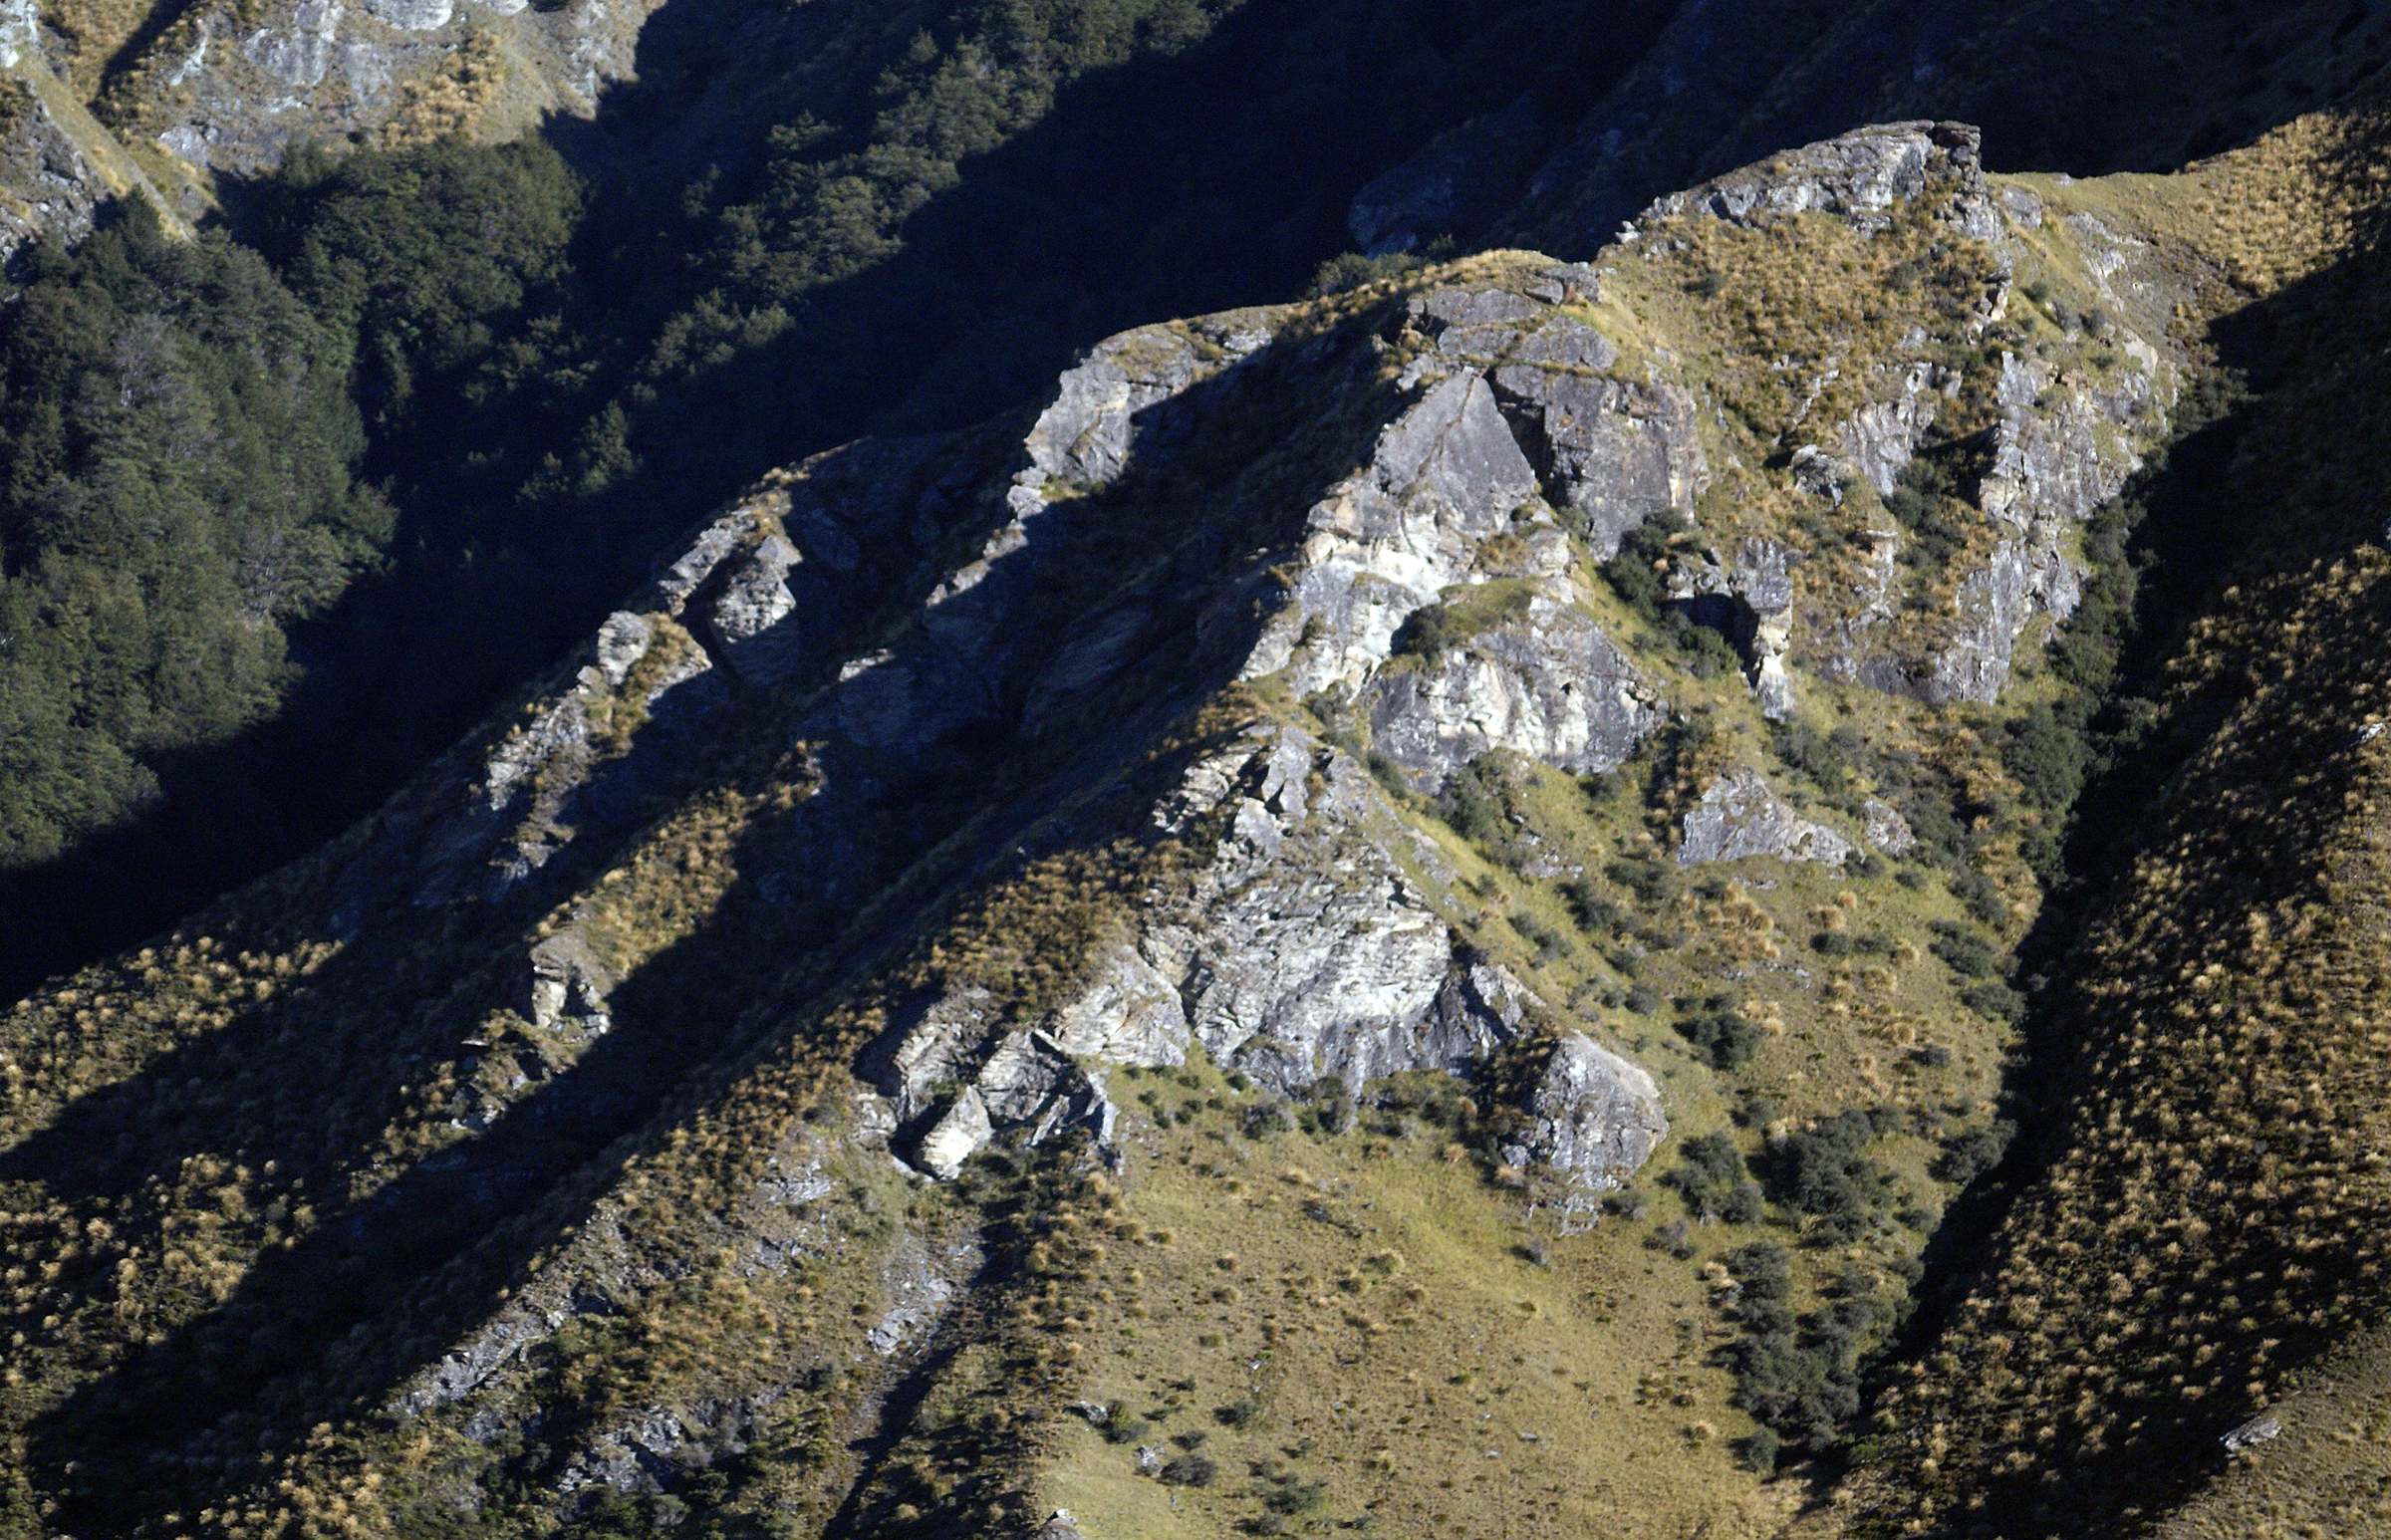
rock, mountain, formation, terrain, publicdomain, geology, otago, skipperscanyon, shotoverriver, queenstownsightseeing, skippersheritagetour, grandpacifictours, goldminingvillage, unforgettableskippers, goldmininghistory, landform, aerial photography